Manuchihr III of Shirvan

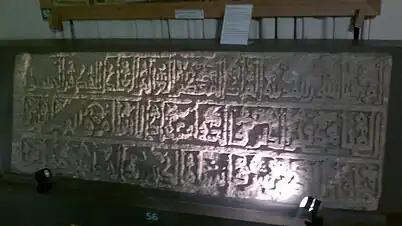
Baku Fortress Wall inscription bearing the name of Manuchihr

He was remembered by Khaqani and Falaki Shirvani to have restored Band-i Baqilan, a dam build on Kura River in 1137/8.